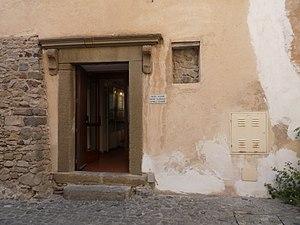
Musée archéologique éolien de Lipari (Sicile). Section volcanologique Alfredo Rittmann.
Le Musée archéologique éolien de Lipari est un musée situé à Lipari, dans l'île du même nom, l'une des îles Éoliennes. Il accueille un mobilier archéologique venant des îles Éoliennes depuis la préhistoire. Il est situé sur le Castello di Lipari, la ville haute fortifiée qui domine Lipari. Il porte aujourd'hui le nom de celui qui l'a fondé en 1954, Luigi Bernabò Brea, surintendant aux Antiquités de Sicile orientale et responsable de nombreuses fouilles dans les îles Éoliennes.